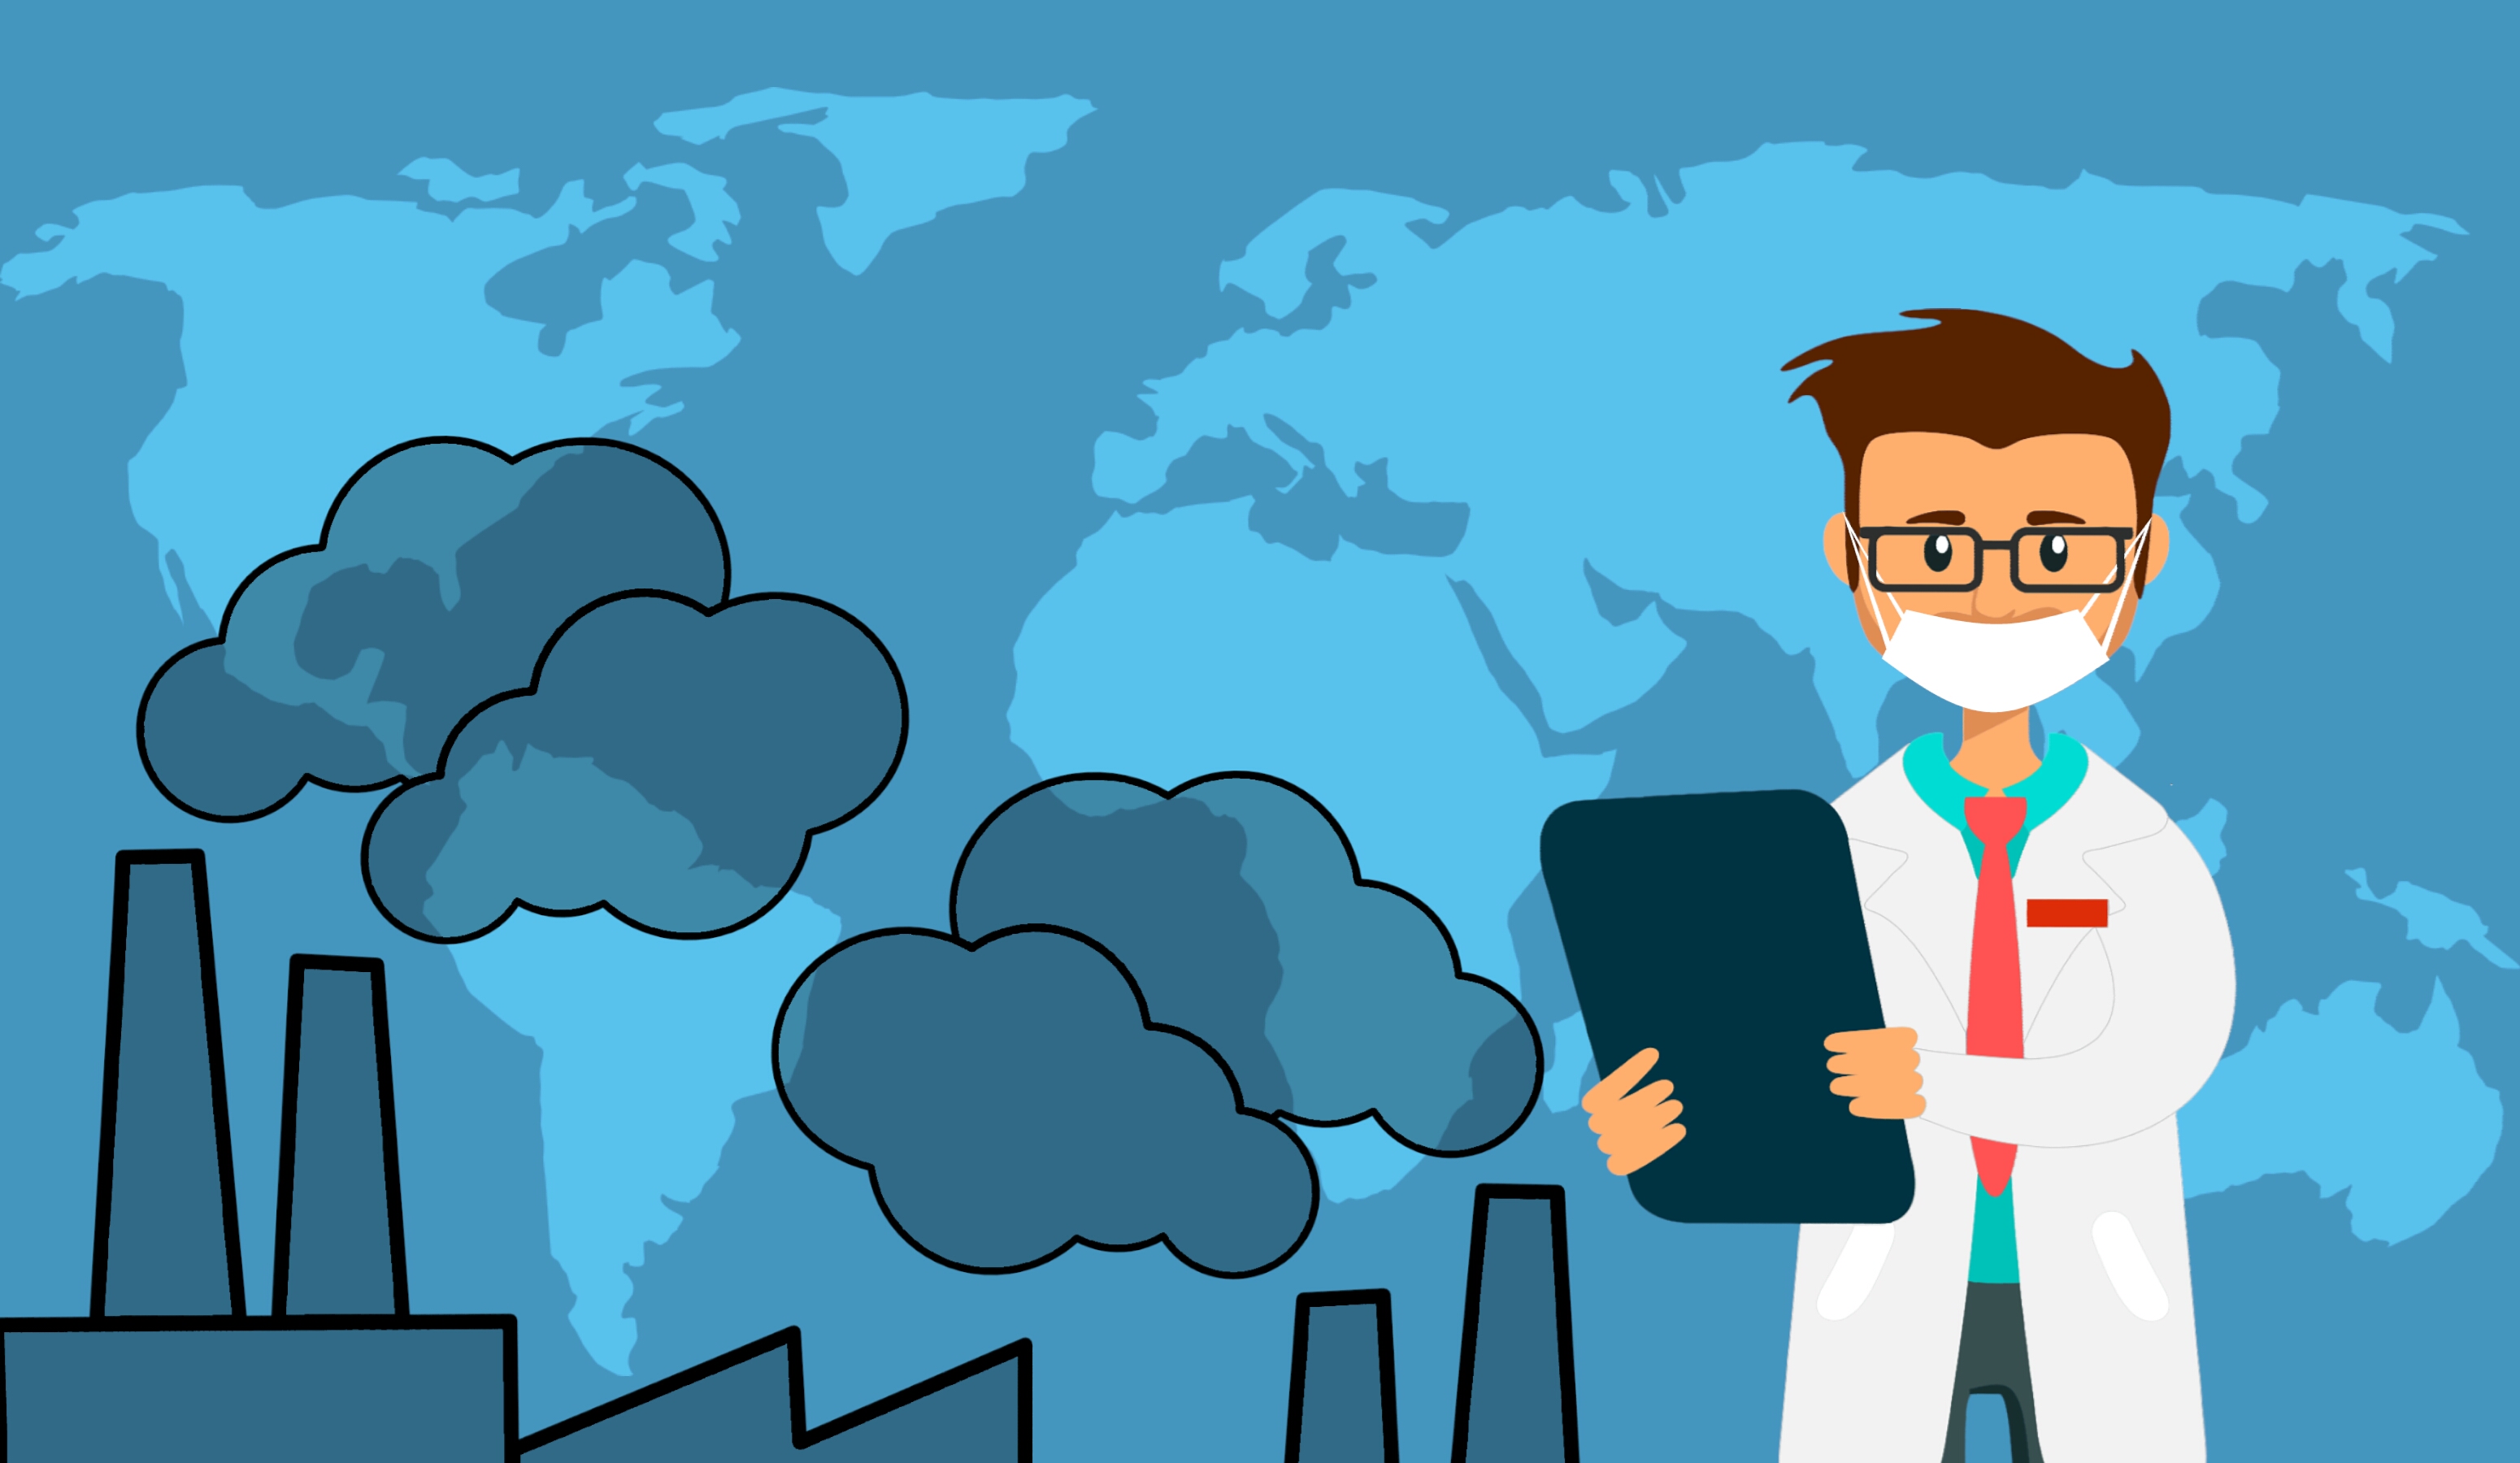
air pollution, global warming, mask, doctor, protection, disease, toxic, medical, infection, world, influenza, care, chemical warfare, environment, epidemic, gas, health, prevention, smog, weather, cartoon, job, illustration, businessperson, employment, plant, conversation, animation, white collar worker, management, art